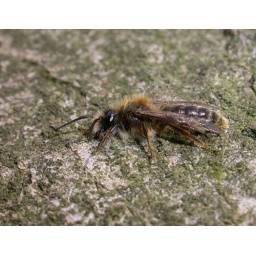
Every tree near the nests is used for warming up in the sun. This is a male of this beautiful species.